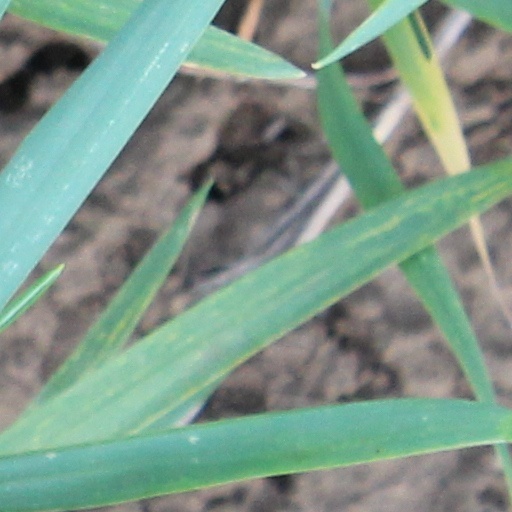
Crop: wheat